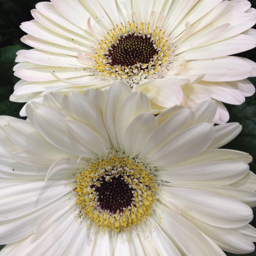
white as an angel 's wings :)